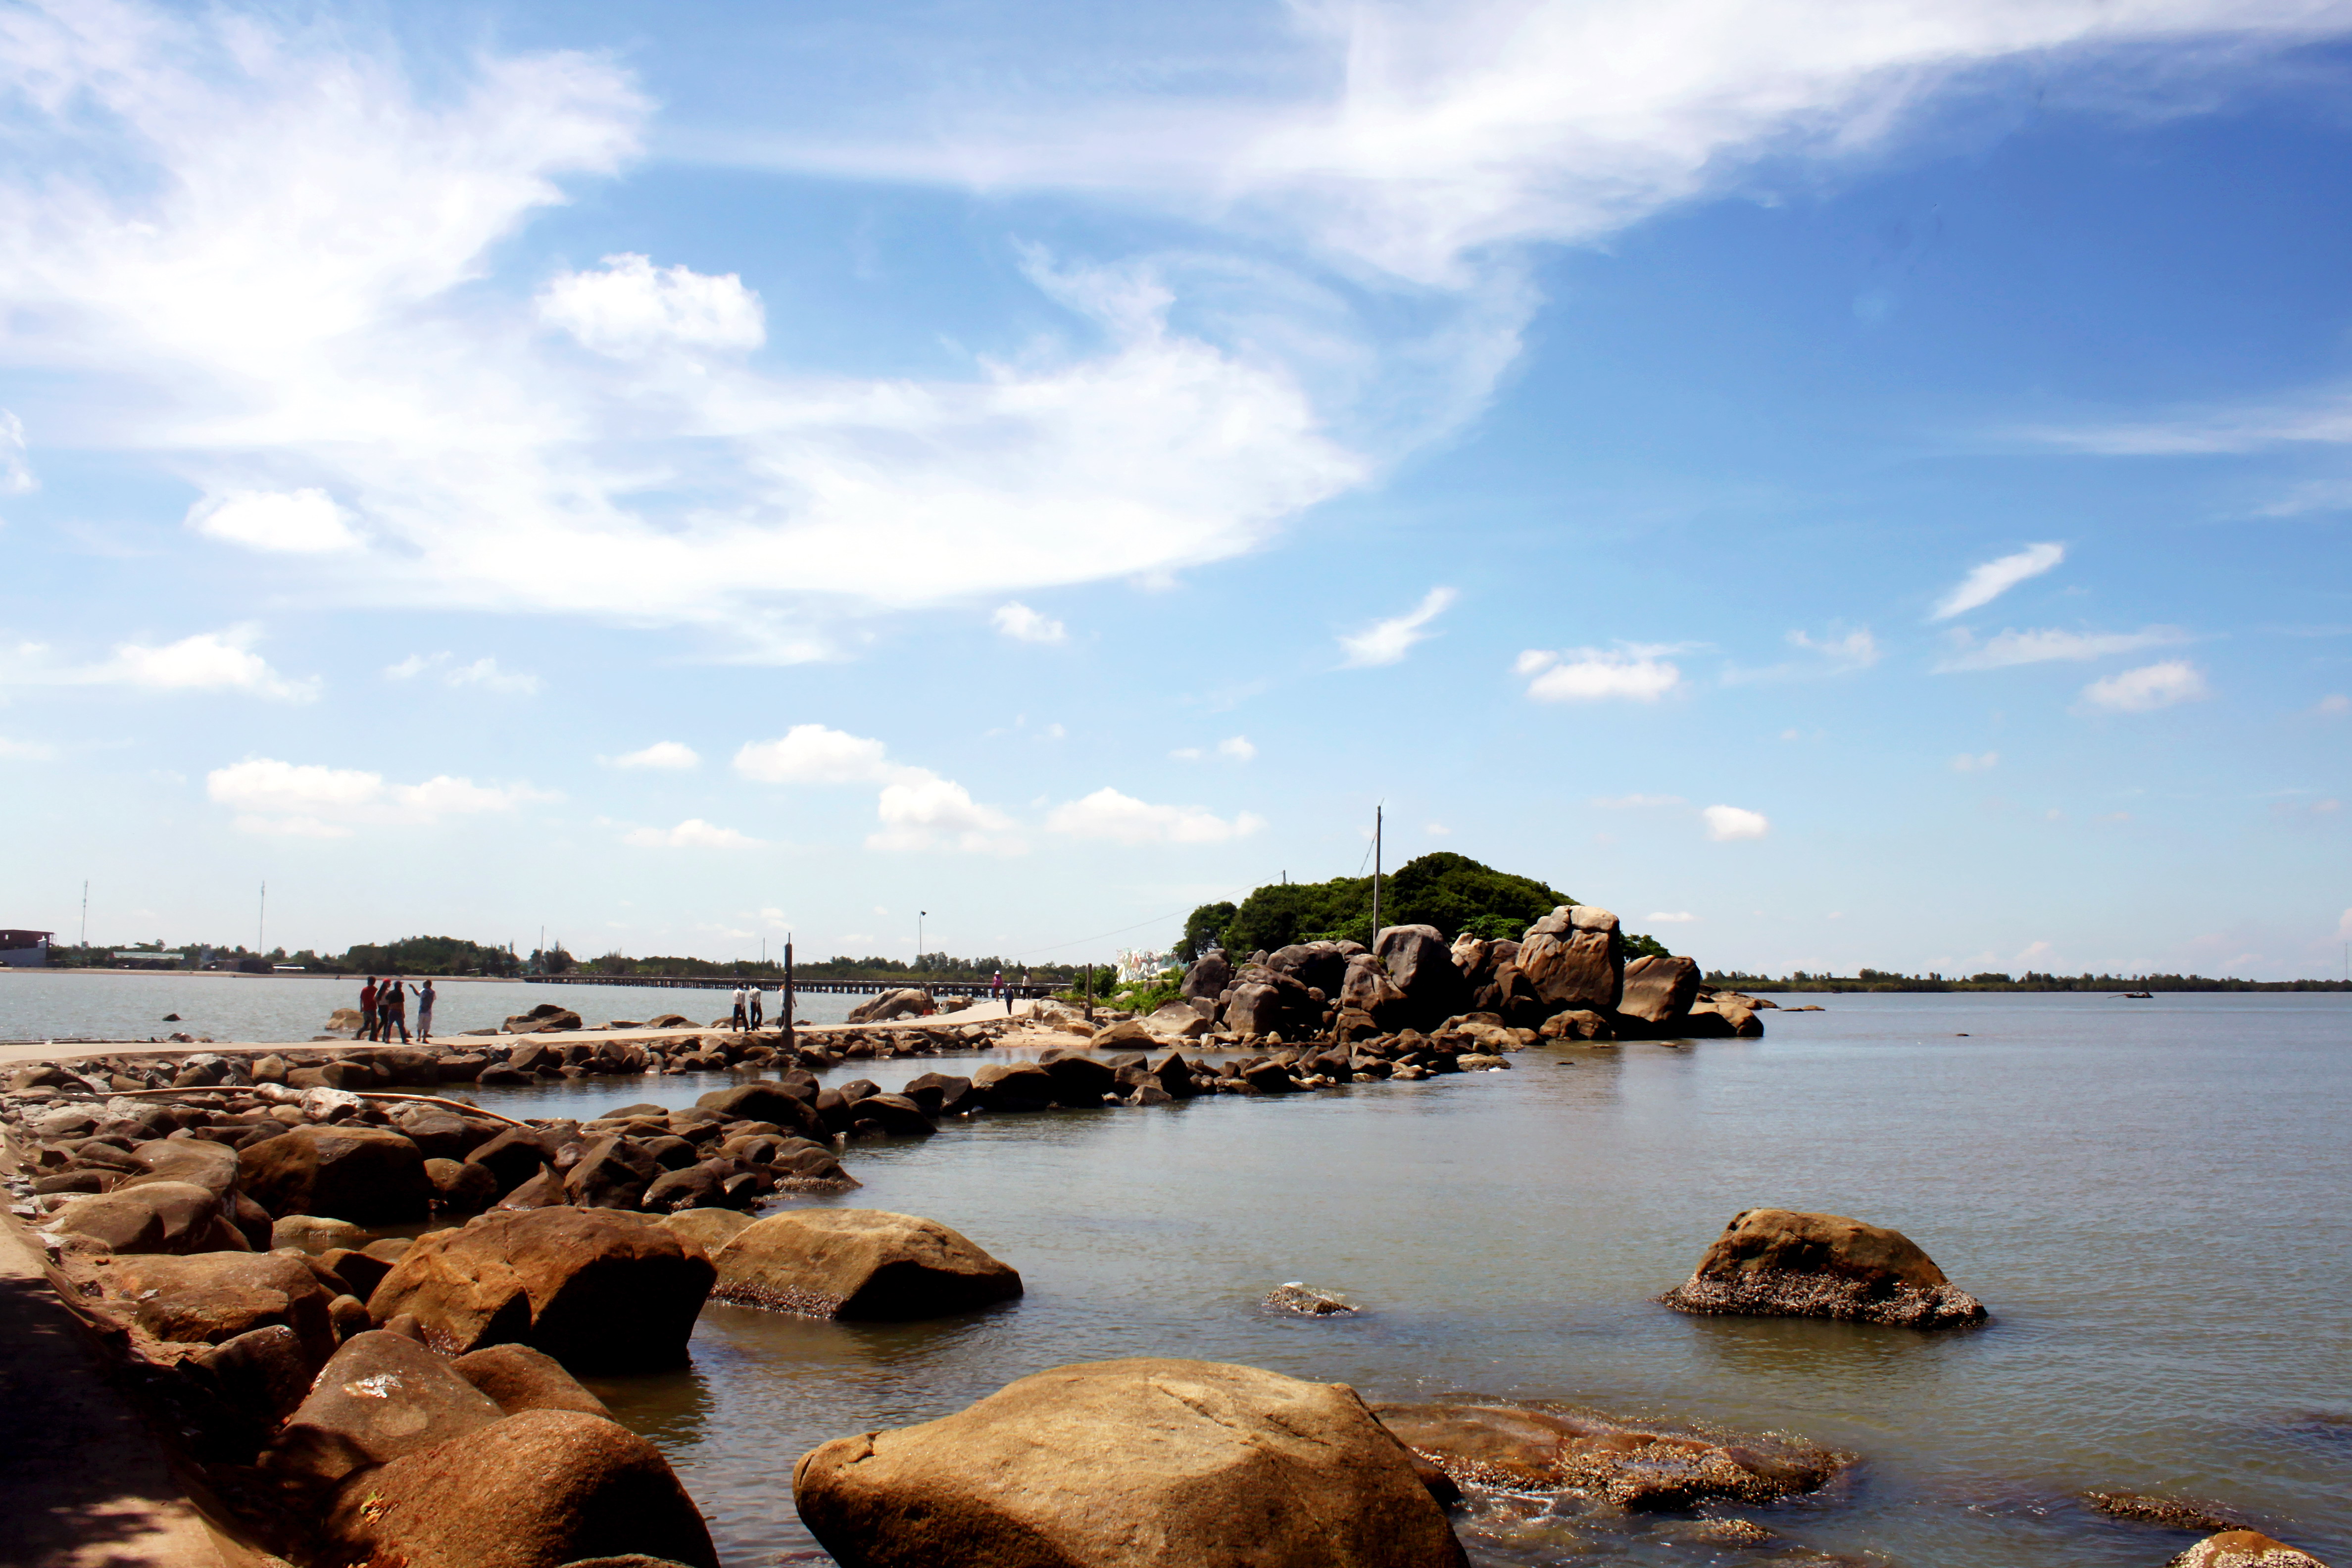
user: text: Bầu trời trong ảnh có màu gì chủ đạo?
assistant: text: Xanh lam.

user: text: Có bao nhiêu con thuyền có thể nhìn thấy rõ trong ảnh?
assistant: text: Một.

user: text: Cấu trúc dài bằng gỗ bắc qua mặt nước ở giữa ảnh là gì?
assistant: text: Một cây cầu tàu hoặc cầu gỗ.

user: text: Một ý nghĩa văn hóa hoặc ngữ cảnh nào thường gắn liền với các khu vực bờ biển có nhiều đá và cầu tàu ở Việt Nam?
assistant: text: Đây thường là nơi người dân địa phương và du khách đến để thư giãn, ngắm cảnh, câu cá hoặc hóng mát, thể hiện một phần văn hóa sinh hoạt cộng đồng và du lịch địa phương.

user: text: Mối quan hệ giữa các tảng đá ở tiền cảnh và cây cầu gỗ phía sau đối với việc tiếp cận khu vực xanh tươi ở xa hơn là gì?
assistant: text: Các tảng đá ở tiền cảnh tạo thành một bờ kè tự nhiên hoặc lối đi ven bờ. Cây cầu gỗ dường như tiếp nối lối đi này, cho phép mọi người vượt qua mặt nước để đến gần hoặc tiếp cận khu vực có nhiều cây xanh ở xa hơn.